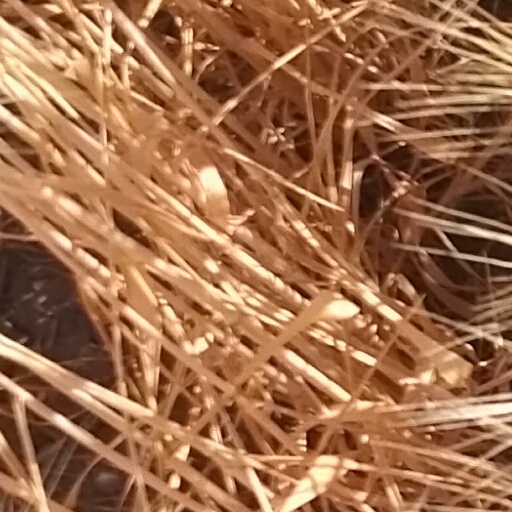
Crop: wheat